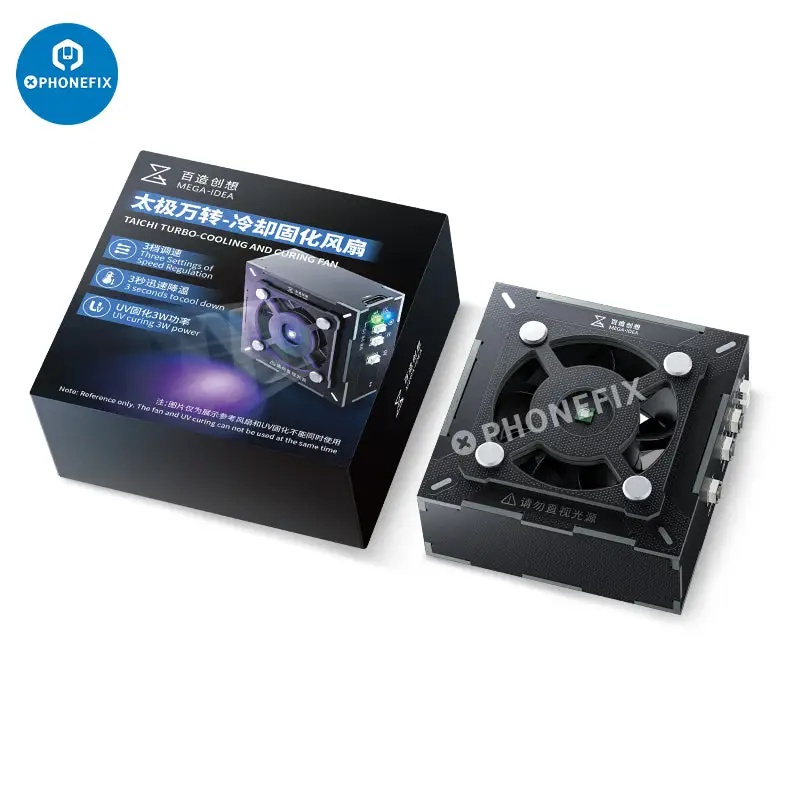
Qianli MEGA-IDEA Turbo Cooling Curing Fan Motherboard Chip Repair
QianLi MEGA-IDEA Taichi Turbo Cooling Curing Fan Fast Heat Dissipation UV Curing 2-in-1 Tool For Motherboard Chip SMD BGA Repair. Qianli MEGA-IDEA Turbo-Cooling and Curing 2 in 1 Fan motherboard chip repair tool. Mechanic CUV-3 Cooling + UV Curing + Smoke Extraction All-in-One 3-speed Adjustment Fan. Mechanic C919 3 IN 1 Powerful cooling + UV Curing + Fume Extraction 1. Urgent to cool the chip when repairing the motherboardand removing the motherboard CPU chip. 2. UV curing lamp can repair the chip repair weld Features: 3 settings adjustment. 3W Power Curing Fan. Cooling + Curing dual functions. Double high-speed bearing. 10000r/min speed. Charging Voltage: 5V Current: 0.8A Description: 1. 3W power curing and cooling. Built-in inclining switch protection. Avoid eye damage caused by long-term exposure to UV lamps, protect and increase the service life of UV lamps. 2. Wireless use,Small and fast, 200mAh battery capacity (Note: international version, without built-in battery. Type-C USB charging). 3. Heat dissipation and exhale smoke. Front cooling: Rapid cooling during maintenance. Back exhale: Quickly remove harmful fumes during maintenance. MECHANIC CUV-3 UV Curing Machine Fan Smoke Extraction 3-speed Adjustment Fast Heat Dissipation Maintenance Fan Tools. Mechanic CUV-3 Cooling + UV Curing + Smoke Extraction All-in-One 3-speed Adjustment Fan. Features: CUV-3 cooling curing fan, dual high-speed bearings, compact and portable, three-speed adjustment. Easier and more efficient to use, cooling, smoke extraction, curing, three in one. 3S cooling, the efficiency has been greatly improved. One-button shutdown, two-gear timing, three-gear speed control, four-speed power display. 1200mAh battery compact, lightweight, wireless use. Specification: Charging Input Voltage: 5.0V±0.5V. Current: 480mA. Charging time: 2H-2.5H. Charging/discharging indicator: 25%/50%/75%/100%. Fan: 3 speeds 1w-1.3-1.6rpm. Violet light wavelength: 395nm. Lamp beads: double SMD lamp beads. Built-in lithium battery capacity: 800mAh. Package size: 66*59*31mm.
Brand: PHONEFIX
Category: Hardware > Tools > Heat Guns > Infrared Heat Guns